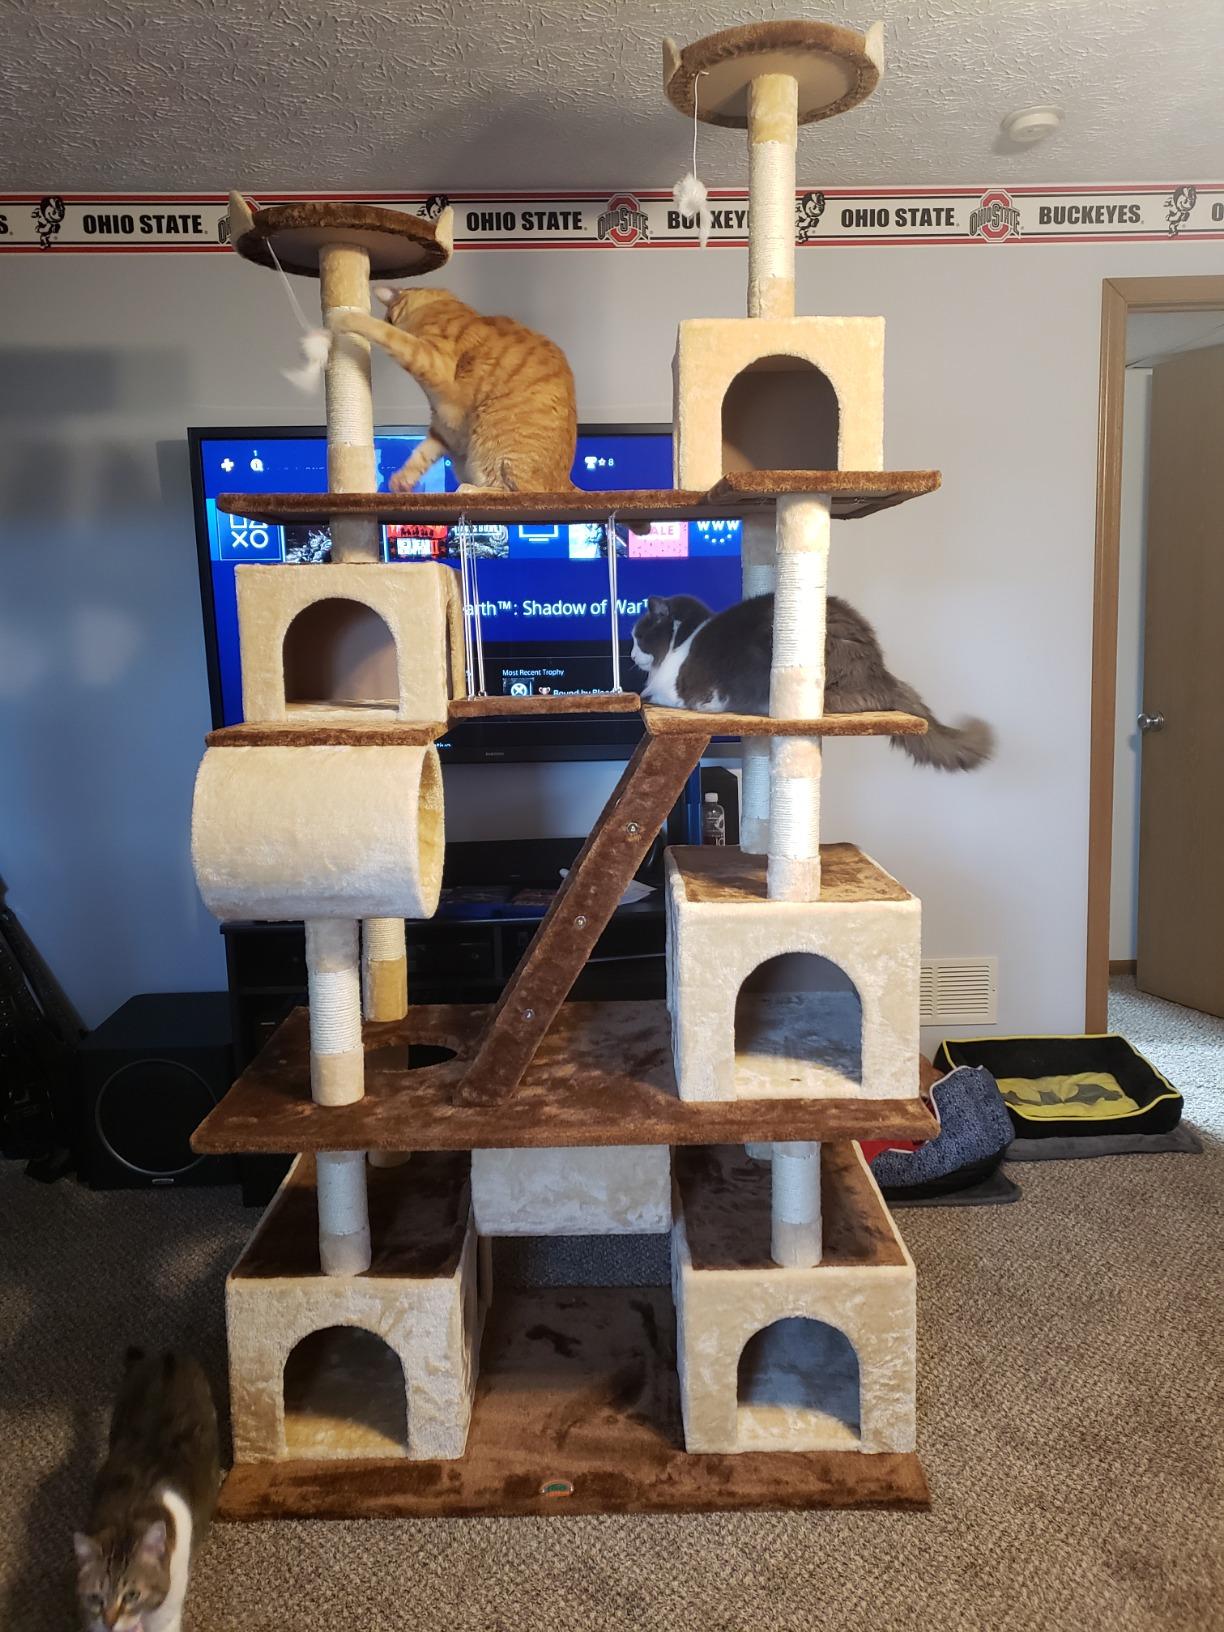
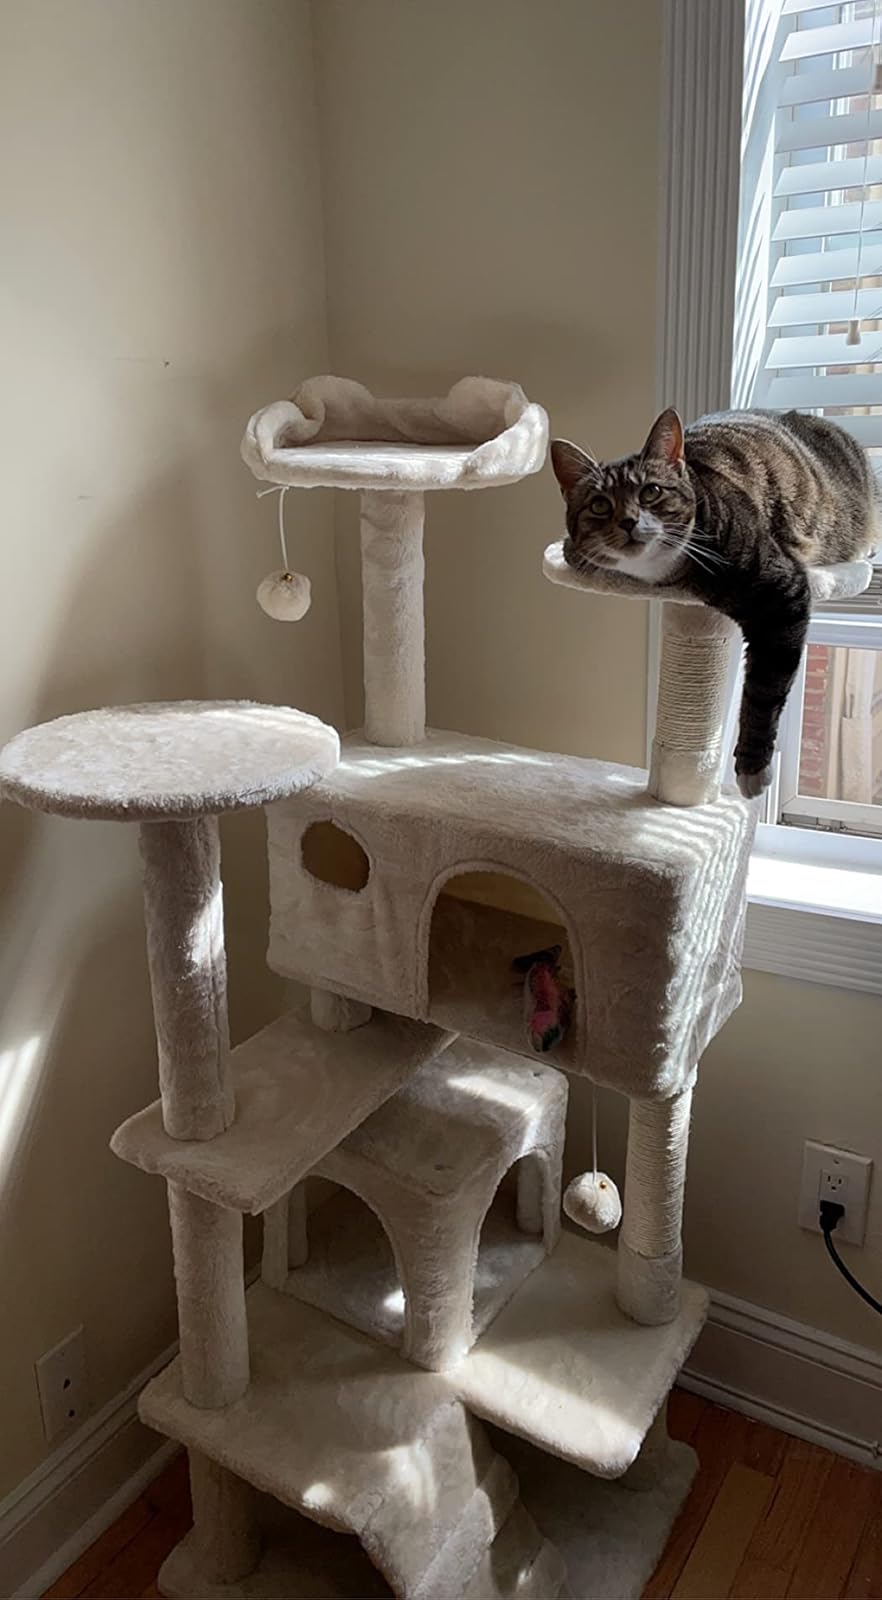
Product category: items_cat tree
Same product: no